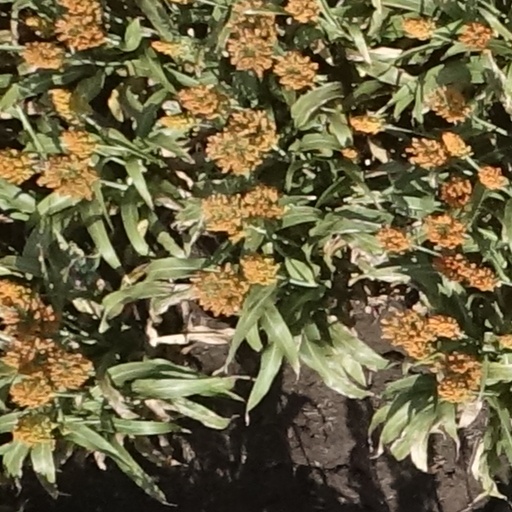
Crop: sorghum